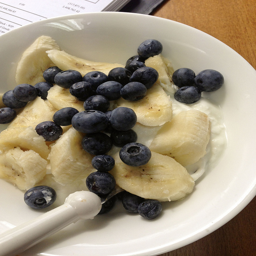
A closeup of a bowl of dessert is shown.
A bowl filled with bananas and blueberries and a utensil.
a spoon a white bowl some blueberries and bananas
A bunch of fruit sitting on a plate, with blueberries on it.
A bowl with blueberries and slices of bananas.